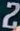
Number: 2